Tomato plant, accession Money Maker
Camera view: horizontal (90 deg, fisheye); turntable rotation: 180 degrees
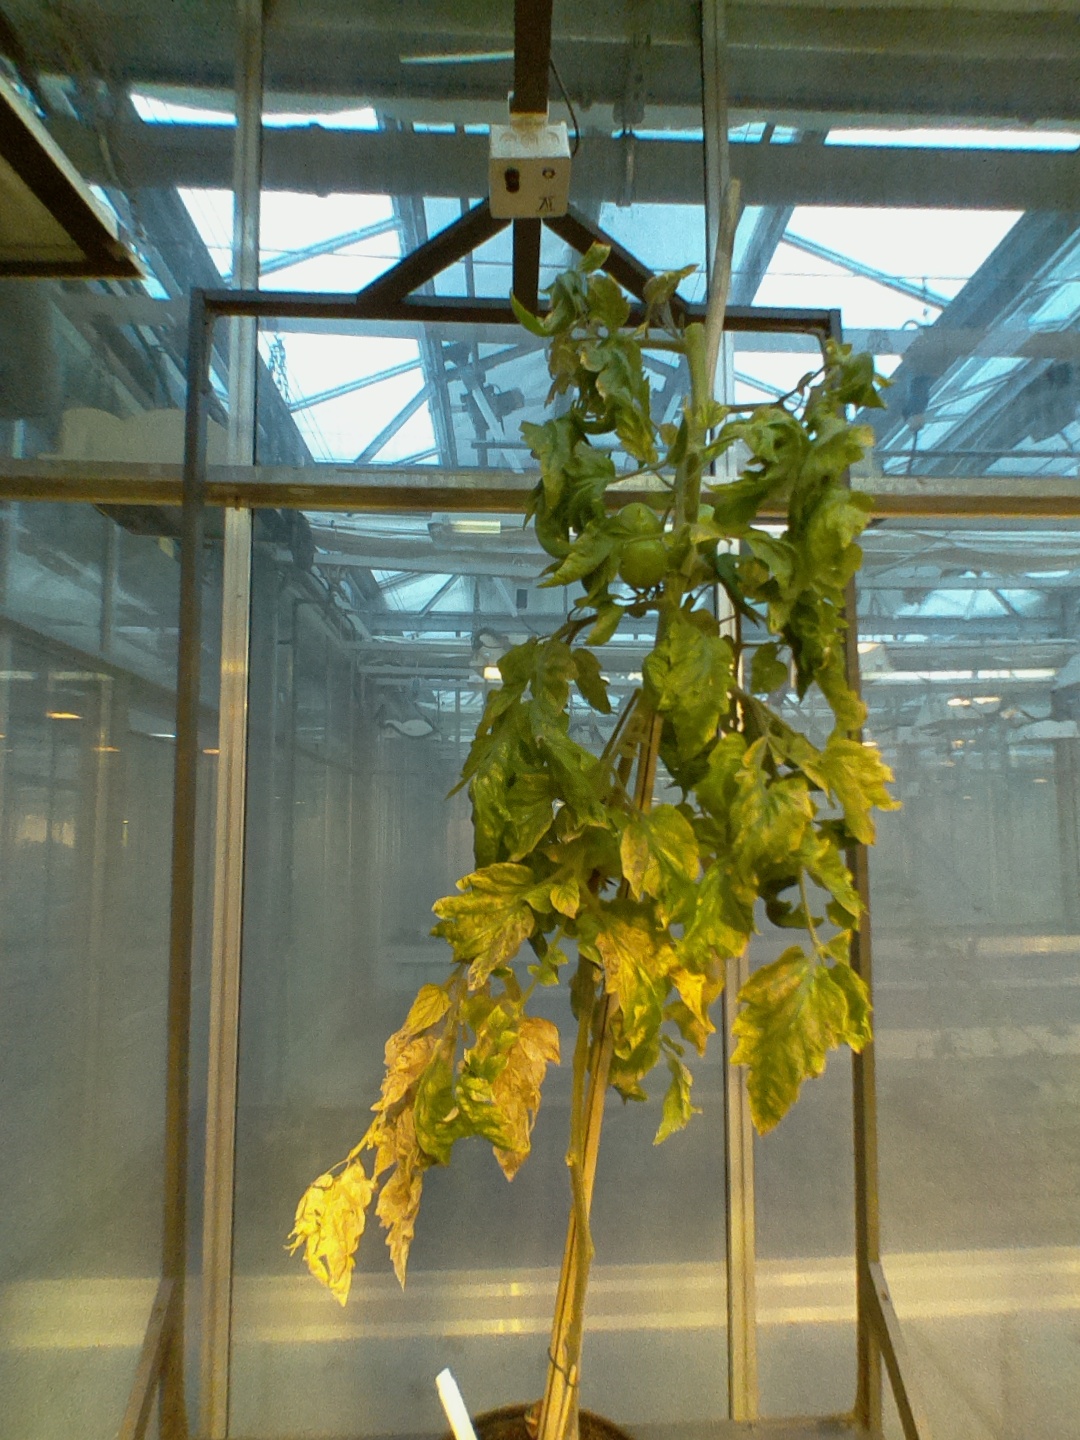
BBCH growth stage 79: 90% -100% of final fruit size